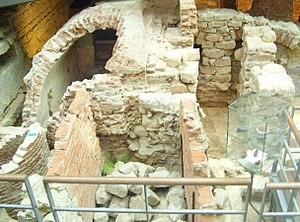
Bruxella 1238 est un site archéologique situé en plein centre de Bruxelles et mis au jour en 1988, à l’occasion de travaux de voirie.